Pre-Columbian transoceanic contact theories

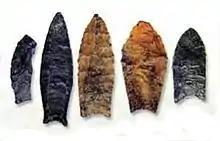
Examples of Clovis and other Paleoindian point forms, markers of archaeological cultures in northeastern North America

According to Muslim historian Abu al-Hasan Ali al-Mas'udi (871–957), Khashkhash Ibn Saeed Ibn Aswad sailed over the Atlantic Ocean and discovered a previously unknown land ("") in 889 and returned with a shipload of valuable treasures. The passage has been alternatively interpreted to imply that Ali al-Masudi regarded the story of Khashkhash to be a fanciful tale.